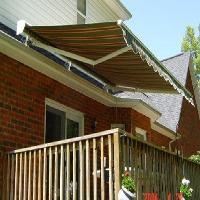
Weather: sun or clear